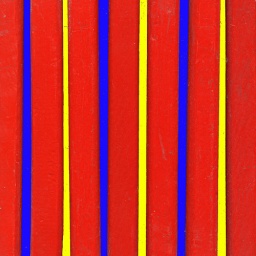
Variations in red, blue & yellow